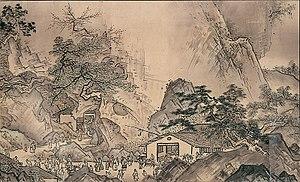
Le terme « trésor national » est utilisé au Japon depuis 1897 pour désigner les biens les plus précieux du patrimoine culturel du Japon
L'époque Sengoku est une époque de l'histoire du Japon marquée par des turbulences sociales, des intrigues politiques et des conflits militaires quasi permanents, qui s'étend du milieu du XVᵉ siècle à la fin du XVIᵉ siècle au Japon. Au sens strict, cette période débute à la fin des guerres d'Ōnin en 1477 et dure jusqu'en 1573, lorsque le seigneur de la guerre Oda Nobunaga destitue le dernier shogun Ashikaga. Elle couvre approximativement la seconde moitié de l'époque de Muromachi entendue au sens large, qui correspond au shogunat des Ashikaga et s'étend de 1336 à 1573.